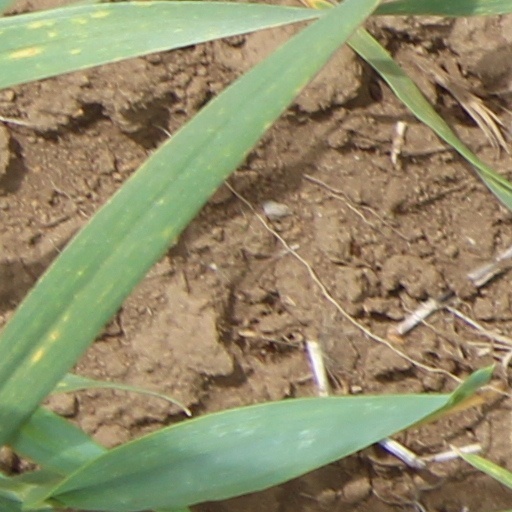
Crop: wheat